Southern Suburbs, Cape Town

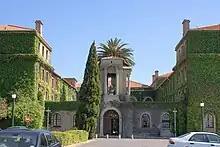
Buildings on the University of Cape Town's Upper Campus

There are multiple golf courses in the Southern Suburbs, including King David Mowbray Golf Club, Rondebosch Golf Course, Royal Cape Golf Club, and Steenberg Golf Club.